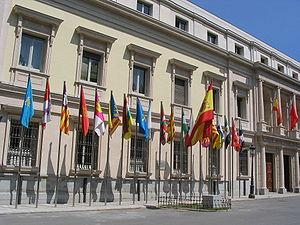
La démocratie locale peut se définir comme le pouvoir de décision transféré dans certains domaines de compétences par un État à une collectivité locale ou régionale dotée elle-même d'institutions démocratiques : région, département, ville, etc. Ce type de démocratie bénéficie dans toute l'Europe occidentale d'une longue légitimité, née de la démocratie dans les villes-États de la Grèce antique, puis des villes bourgeoises du Moyen Âge et de la Renaissance.